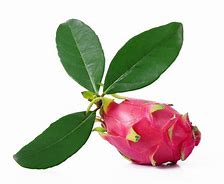
Label: Dragonfruit